List of awards and nominations received by Snoop Dogg

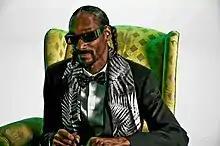
Snoop Dogg during a photoshoot.

The following is a list of awards and nominations received by American rapper Snoop Dogg.